Mike Scioscia

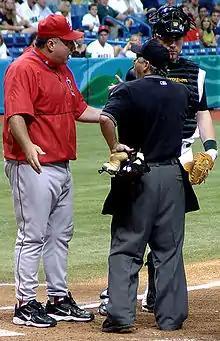
Scioscia arguing with an umpire in 2005

Scioscia was honored as 2002 American League Manager of Year by the Baseball Writers' Association of America (the official Manager of the Year award, as recognized by Major League Baseball). He was also named 2002 A.L. Manager of the Year by "The Sporting News", "USA Today Sports Weekly", and the Negro Leagues Baseball Museum. He was further named the overall Major League 2002 Manager of the Year by "Baseball America".